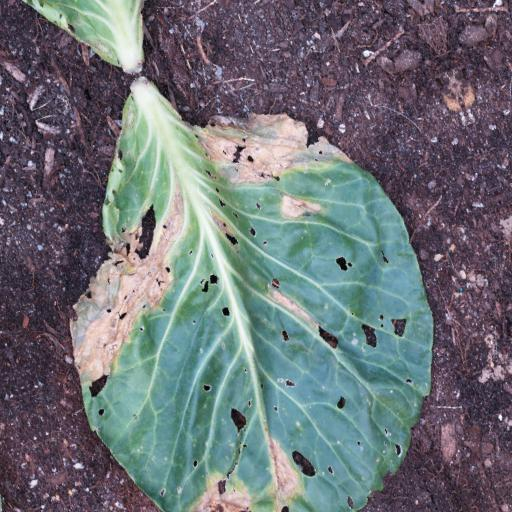
Label: Black Rot